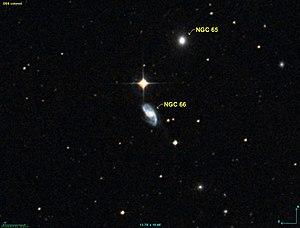
Image créée à l'aide du logiciel Aladin Sky Atlas du Centre de Données astronomiques de Strasbourg et des données de DSS (Digitized Sky Survey).